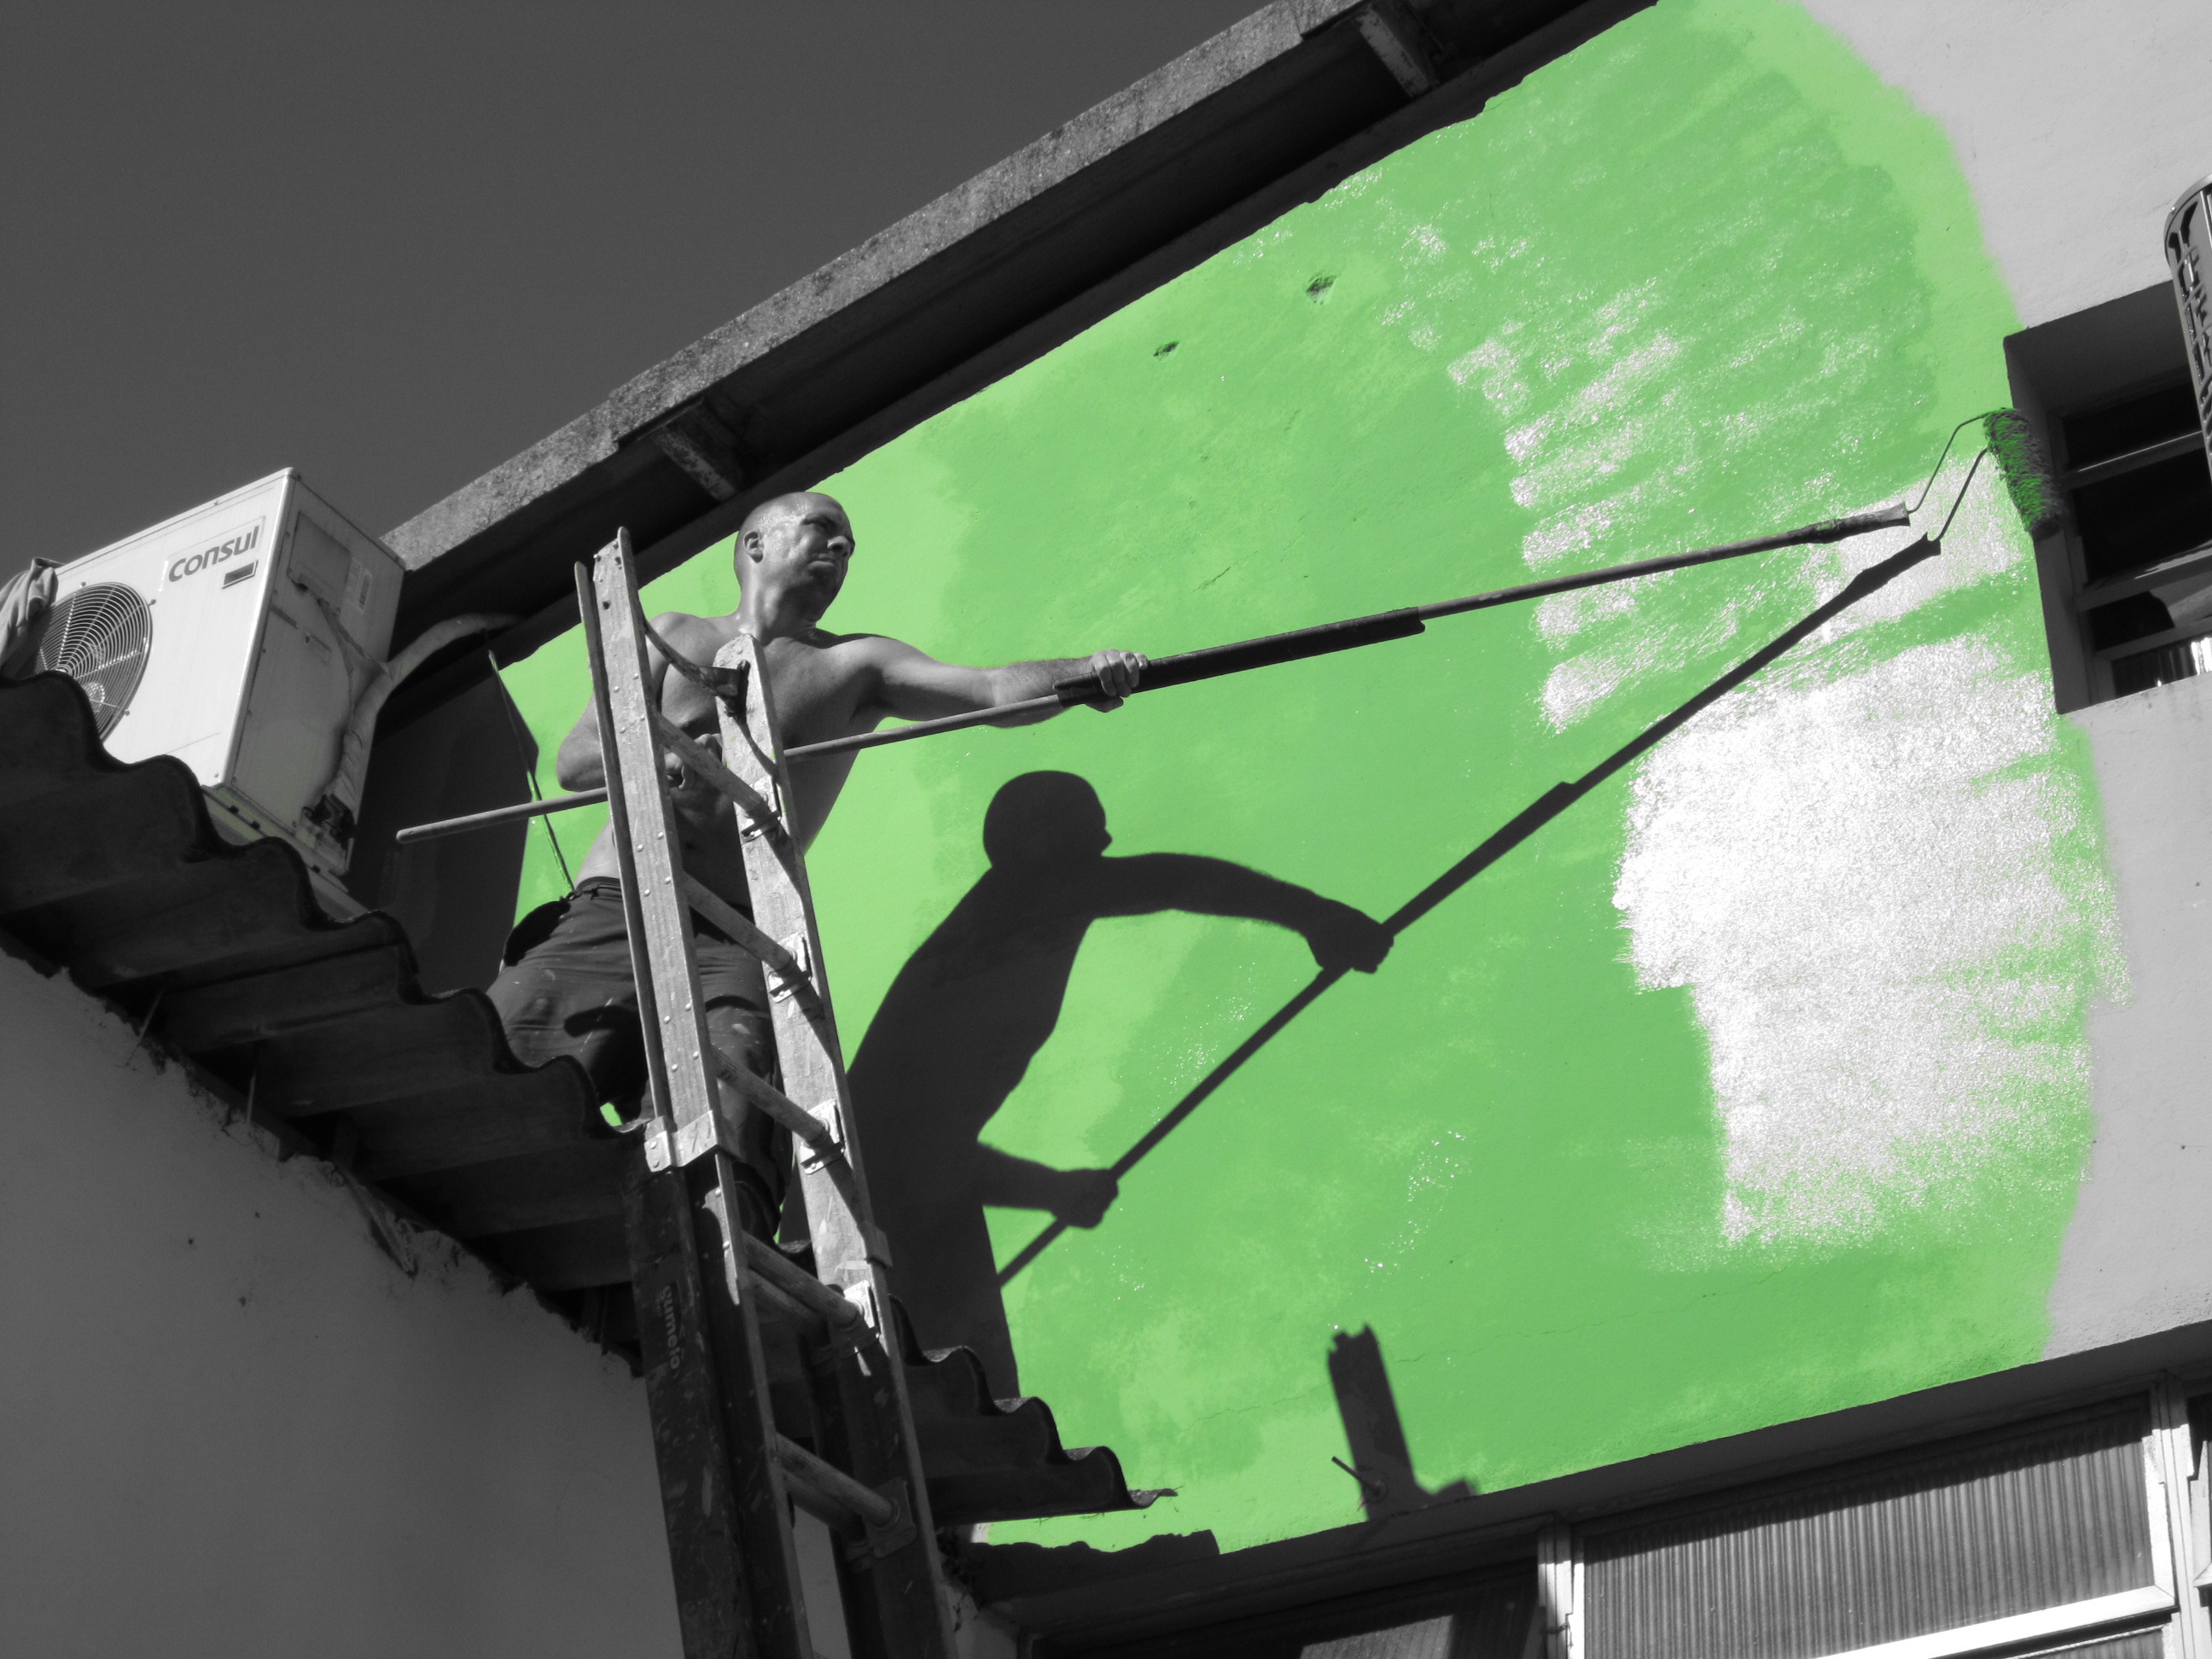
technology, window, glass, wall, green, windshield, paint, black, lighting, painting, outside, painter, background, greyscale, personal computer hardware